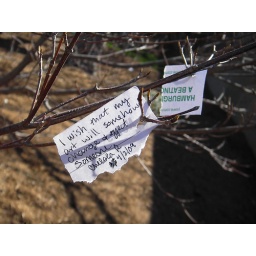
The wish tree in the Hirshorn sculpture garden was filled with tiny scraps of paper scrawled with prayers and wishes.